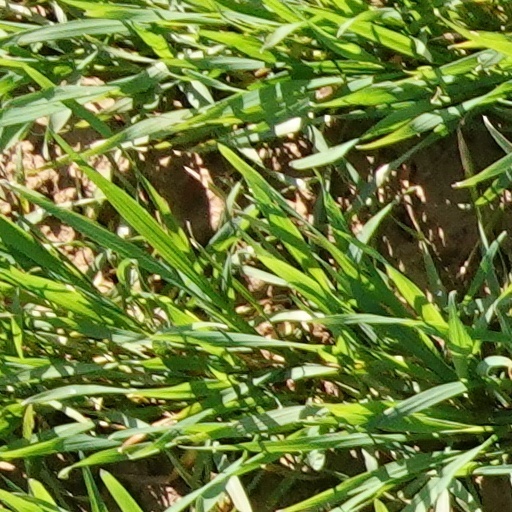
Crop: wheat